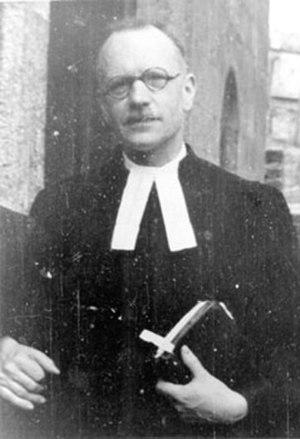
André Trocmé (1901-1971), pasteur français, protecteur de nombreux Juifs au Chambon-sur-Lignon, Juste parmi les nations. Español: André Trocmé (1901-1971), pastor protestante y teólogo de la no violencia.
La résistance intérieure française, appelée en France la Résistance, englobe l'ensemble des mouvements et réseaux clandestins qui durant la Seconde Guerre mondiale ont poursuivi la lutte contre l'Axe et ses relais collaborationnistes sur le territoire français depuis l'armistice du 22 juin 1940 jusqu’à la Libération en 1944.
André Trocmé est un pasteur connu pour avoir participé, avec sa femme Magda, à la protection d'un très grand nombre de Juifs contre le nazisme par les habitants du Chambon-sur-Lignon, village d'Auvergne reconnu dans son ensemble « Juste parmi les nations » en 1990 par le mémorial de Yad Vashem. André Trocmé a été nommé « Juste » par Yad Vashem le 5 janvier 1971. Pacifiste, André Trocmé était, avec Édouard Theis, un des dirigeants de la branche française du Mouvement international de la Réconciliation et le fondateur du Collège Cévenol.
Le pasteur est celui qui exerce des fonctions de gestion et d'enseignement dans une communauté ecclésiale chrétienne. Le terme désigne un ministre du culte protestant ou évangélique. Le terme est également employé, mais dans un sens moins institutionnel, pour désigner un prêtre ou un diacre dans les Églises catholique et orthodoxe. Cette appellation se réfère au thème du berger dans la Bible, en particulier dans le Nouveau Testament, et à l'identification de Jésus-Christ à l'image du « Bon Pasteur ».